Mill Tract Farm

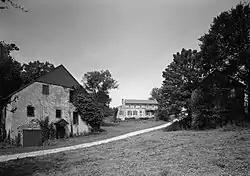
Mill Tract Farm, September 1958 (HABS Photo)

The Mill Tract Farm, also known as the George Boone Homestead, is an historic, American house and farm complex that is located in Exeter Township, Berks County, Pennsylvania.